Toy museum

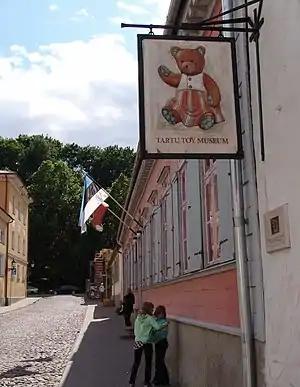
Tartu Toy Museum

The following lists only museums specializing in toys, whose collections are open for public viewing. Some museums such as the American Museum of Natural History have toys on display in their permanent collection, but are not full-fledged toy museums and as such are not listed here. Also, organizations. such as The Doll and Toy "Museum" of New York City that hold toy collections but are not open for public viewing are not listed here.